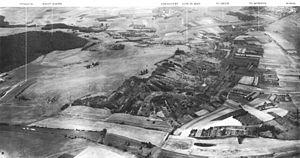
Moyenvic est une commune française située dans le département de la Moselle en région Grand Est. Ancienne place fortifiée, Moyenvic possédait d'importantes salines.